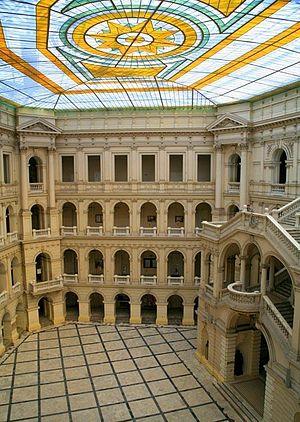
Varsovie est depuis 1596 la capitale de la Pologne et depuis 1999 le chef-lieu de la voïvodie de Mazovie. Elle est située sur la Vistule, à environ 320 km de la mer Baltique et des Carpates. Peuplée par plus d'1,8 million d'habitants, la capitale polonaise est aussi la plus grande ville du pays et la 8ᵉ plus grande de l'Union européenne. Varsovie se divise en dix-huit arrondissements.